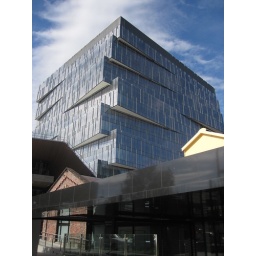
An interesting glass office building in Docklands